Sternalis muscle

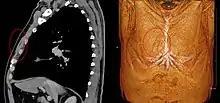
The presence of the sternalis in sagittal plane on CT (left) and on volume rendered CT 3D reconstruction (right).

The presence of the sternalis is asymptomatic but aesthetic complaints have been reported as it was reported to cause chest asymmetry or deviation of the nipple-areola complex. The presence of the sternalis may cause alterations in the electrocardiogram or confusion in mammography. However, there is a potential benefit of the muscle as it can be used as a flap in a reconstructive surgery of the head and neck and the anterior chest wall.